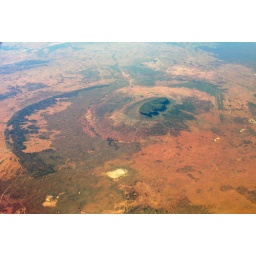
Green-topped mountain in Australia's red centre.